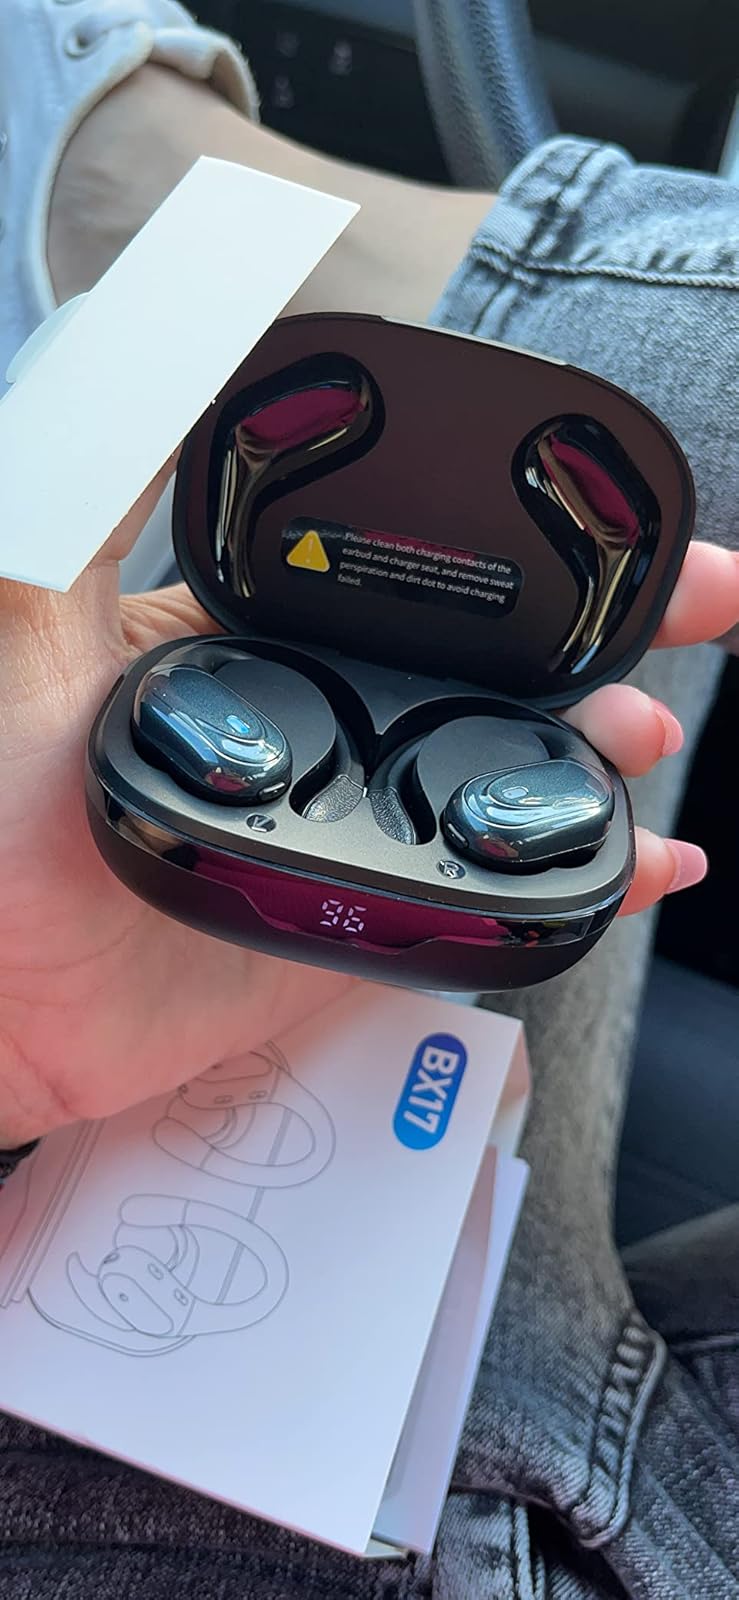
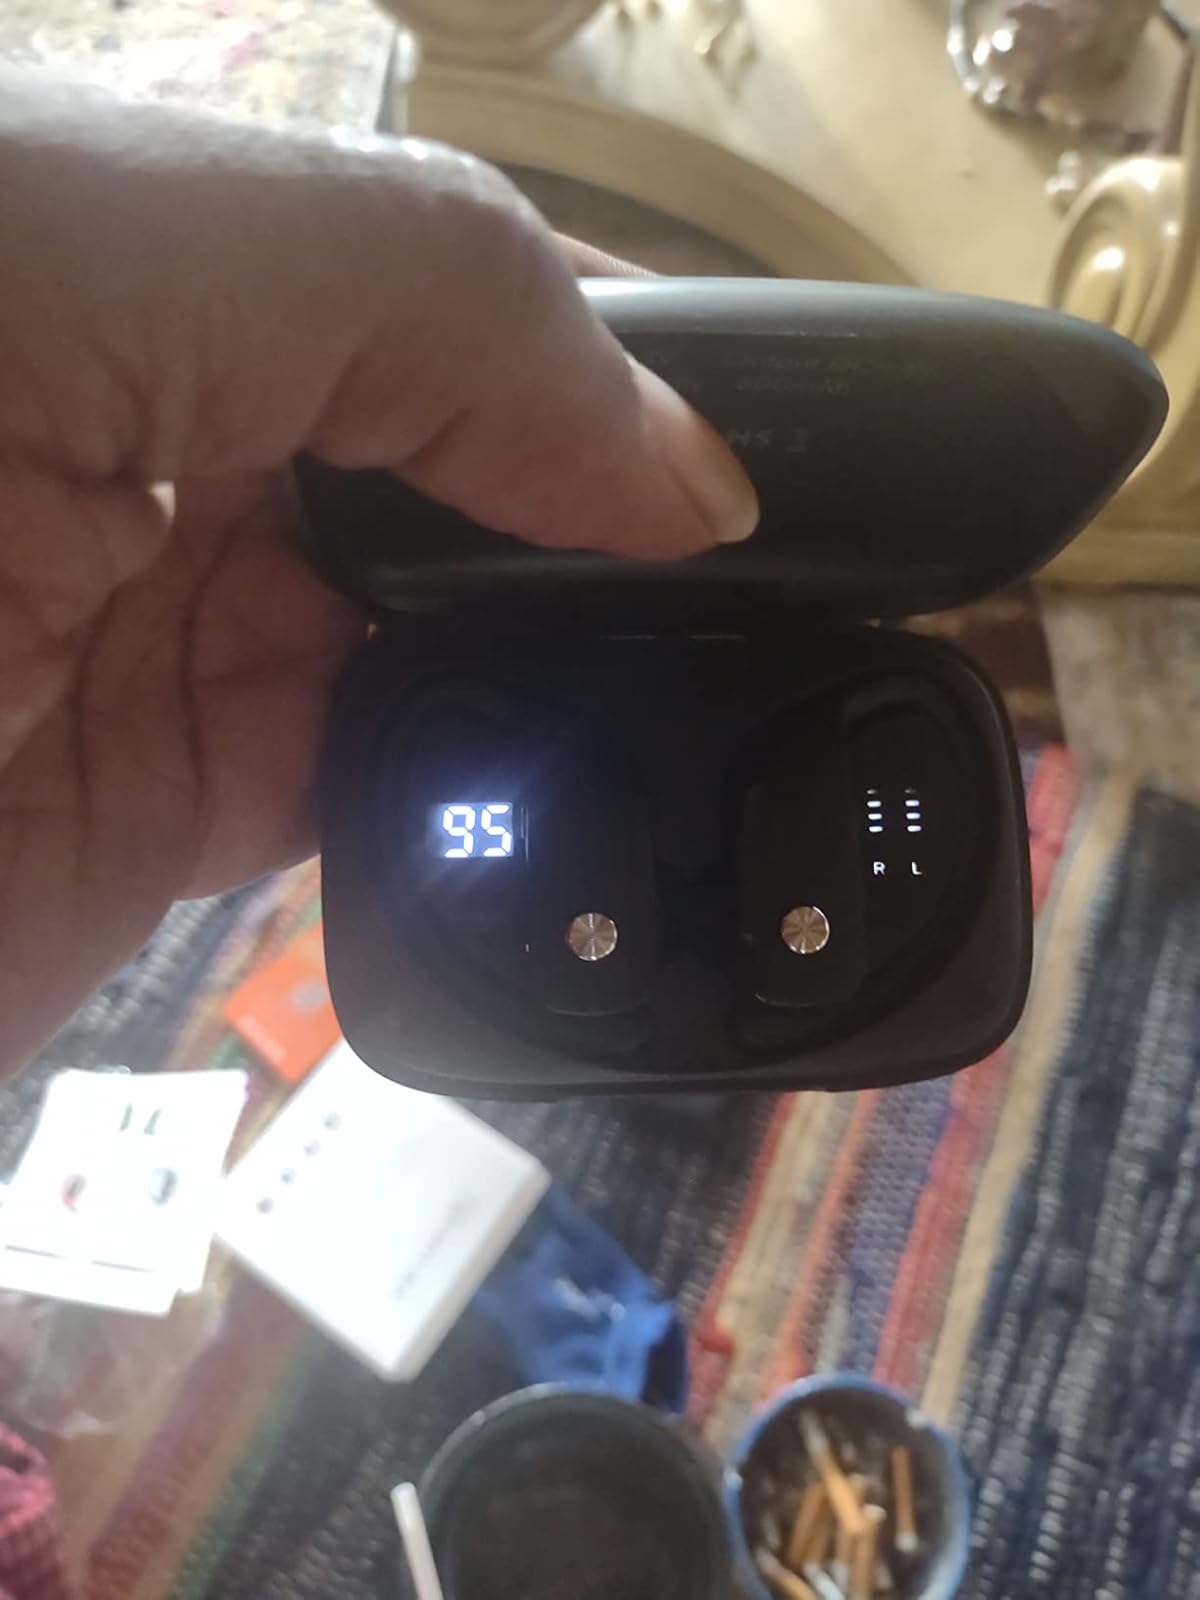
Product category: earbuds
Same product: no